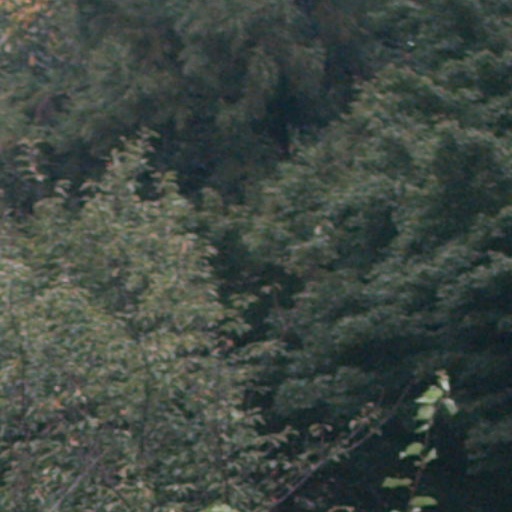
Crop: cassava